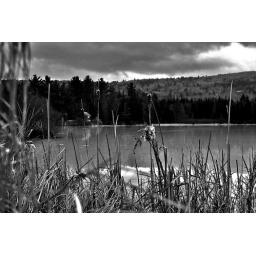
A barely iced over lake in Bethlehem NH. sits behind some cat tails. A small house resides on the lake.